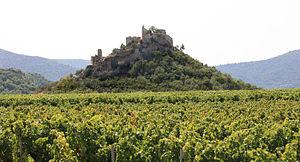
Entrechaux est une commune française située dans le département de Vaucluse, en région Provence-Alpes-Côte d'Azur.
Le ventoux est un vin d'appellation d'origine contrôlée du vignoble de la vallée du Rhône en France. Anciennement appelé côtes-du-ventoux, il a été renommé par le décret n°2009-1243 du 14 octobre 2009. Son vignoble est disposé en arc de cercle autour du mont Ventoux surnommé le Géant de Provence. Des récentes découvertes archéologiques ont mis en évidence que l'implantation des vignes sur ce terroir était l'une des plus anciennes de France.